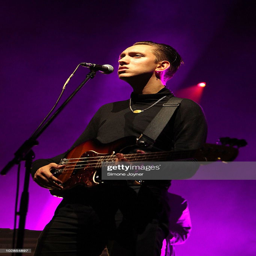
musician performs live on stage during the sixth night